Tiberian Hebrew

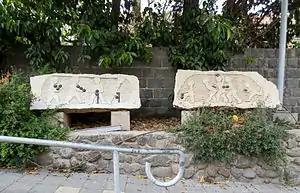
Figurines holding Tiberian vowel diacritics. Limestone and basalt artwork at the shore in Tiberias.

The vowel qualities have phonemic status: (Lev. 5:19) and 'guilty', 'when' and 'mother'. has phonemic value in final stressed position , but in other positions, it may reflect loss of the opposition : . By the Tiberian period, all short vowels in ultimately-stressed syllables had lengthened, making vowel length allophonic. Vowels in open or stressed syllables had allophonic length (such as in , which was previously short).